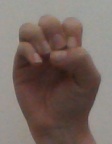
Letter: ha